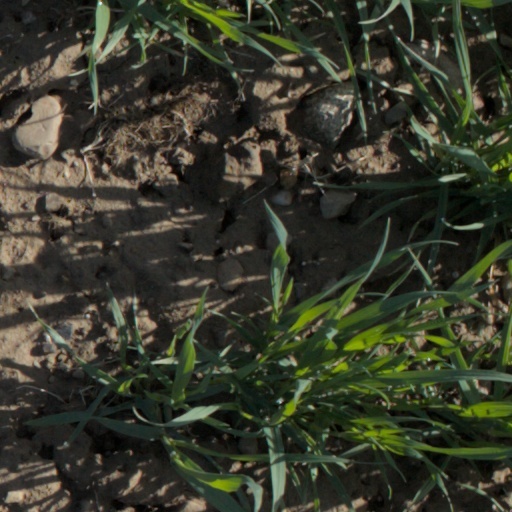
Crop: wheat